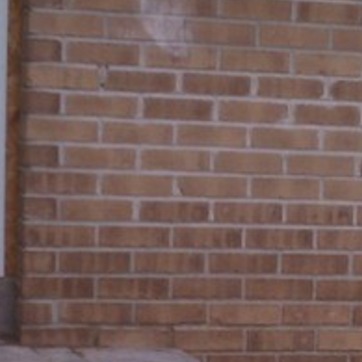
Material: brick